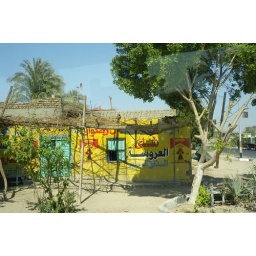
A voyage to Egypt. a house on the road corner in Louxor picture shot through bus window)